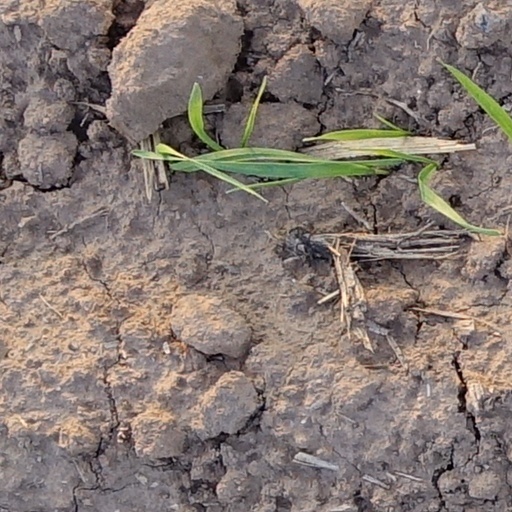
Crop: wheat